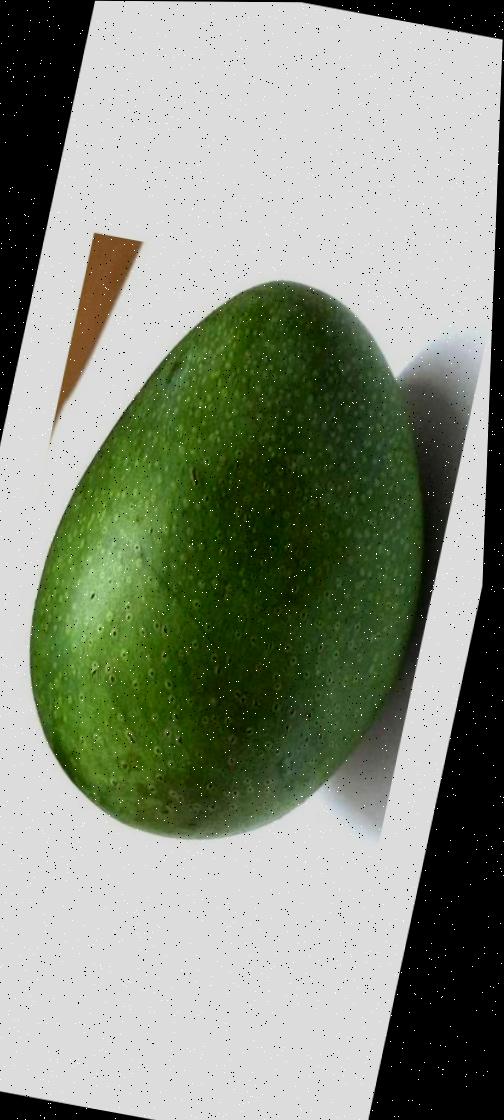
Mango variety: Ashshina Zhinuk